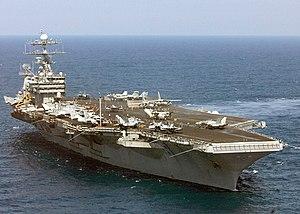
Les États-Unis est le pays possédant le plus grand nombre de porte-avions en service avec onze unités.
L'USS Harry S. Truman (CVN-75) est un porte-avions polyvalent américain à propulsion nucléaire, faisant partie de la classe Nimitz. Il est le cinquième et dernier porte-avions de la sous-classe Theodore Roosevelt, et fait partie des 11 porte-avions géants de l'US Navy.